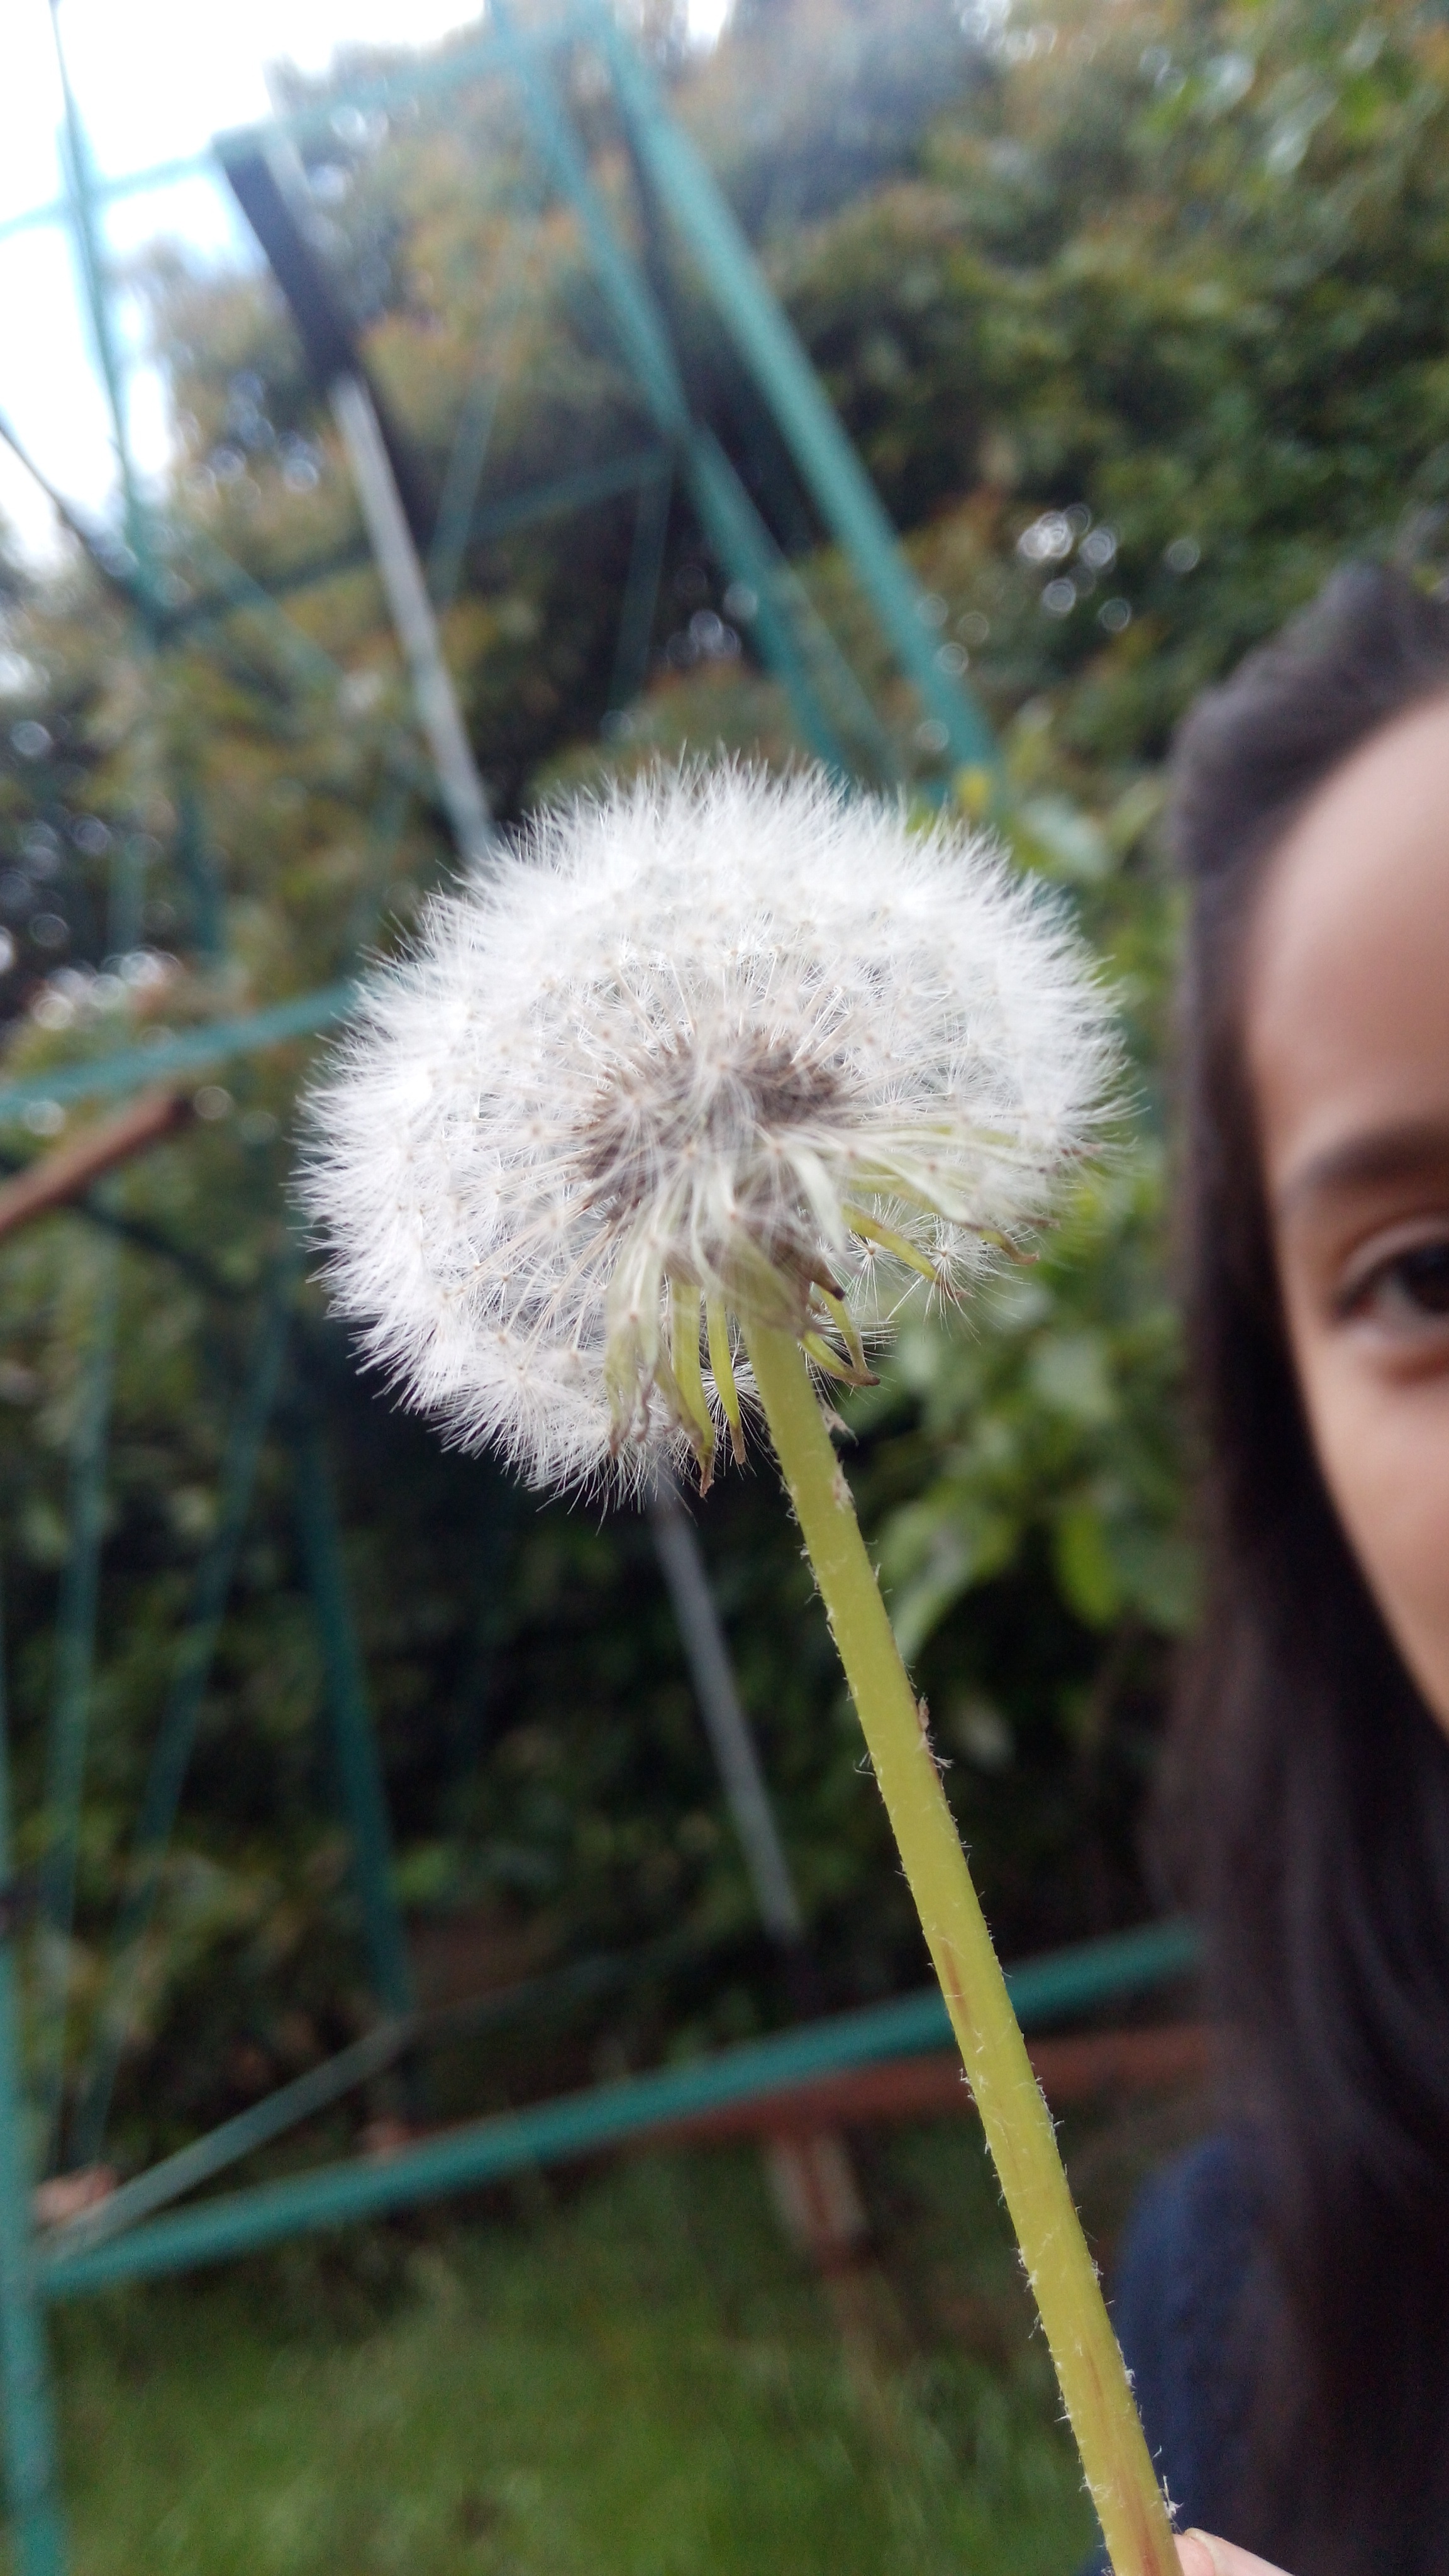
tree, nature, grass, plant, meadow, dandelion, leaf, flower, green, botany, flora, flowering plant, daisy family, grass family, land plant